Beka Lamb

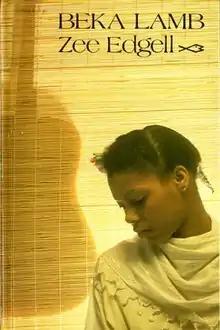

Beka Lamb is the debut novel from Belizean writer Zee Edgell, published in 1982 as part of the Heinemann Caribbean Writers Series. It won the Fawcett Society Book Prize in 1982 and was one of the first novels from Belize to gain international recognition. In 2022, it was included on the "Big Jubilee Read" list of 70 books by Commonwealth authors, selected to celebrate the Platinum Jubilee of Elizabeth II.